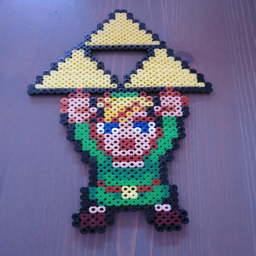
link holding the beads by deadly - grape